Sobotka

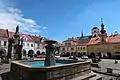
Míru Square

The I/16 road (the section from Mladá Boleslav to Jičín) runs south of the town.